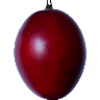
Label: tamarillo